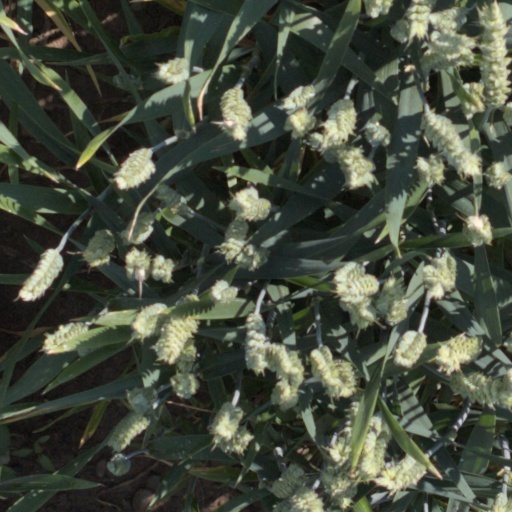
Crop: wheat